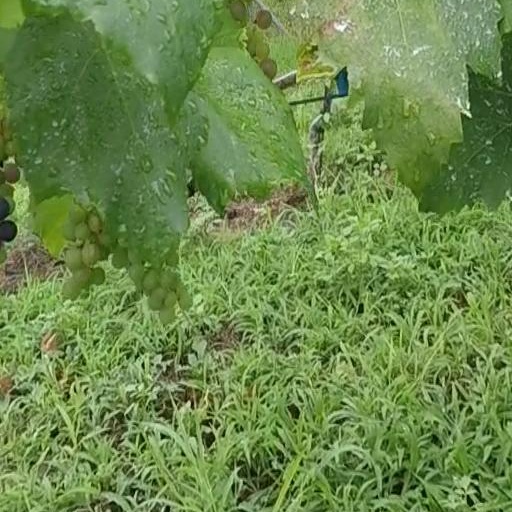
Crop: grape